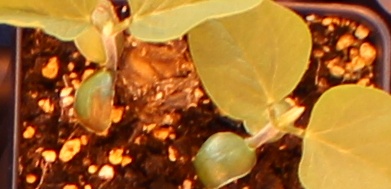
Label: Soybean